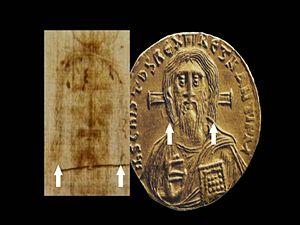
Comparaison Suaire de Turin et monnaie Justinienne